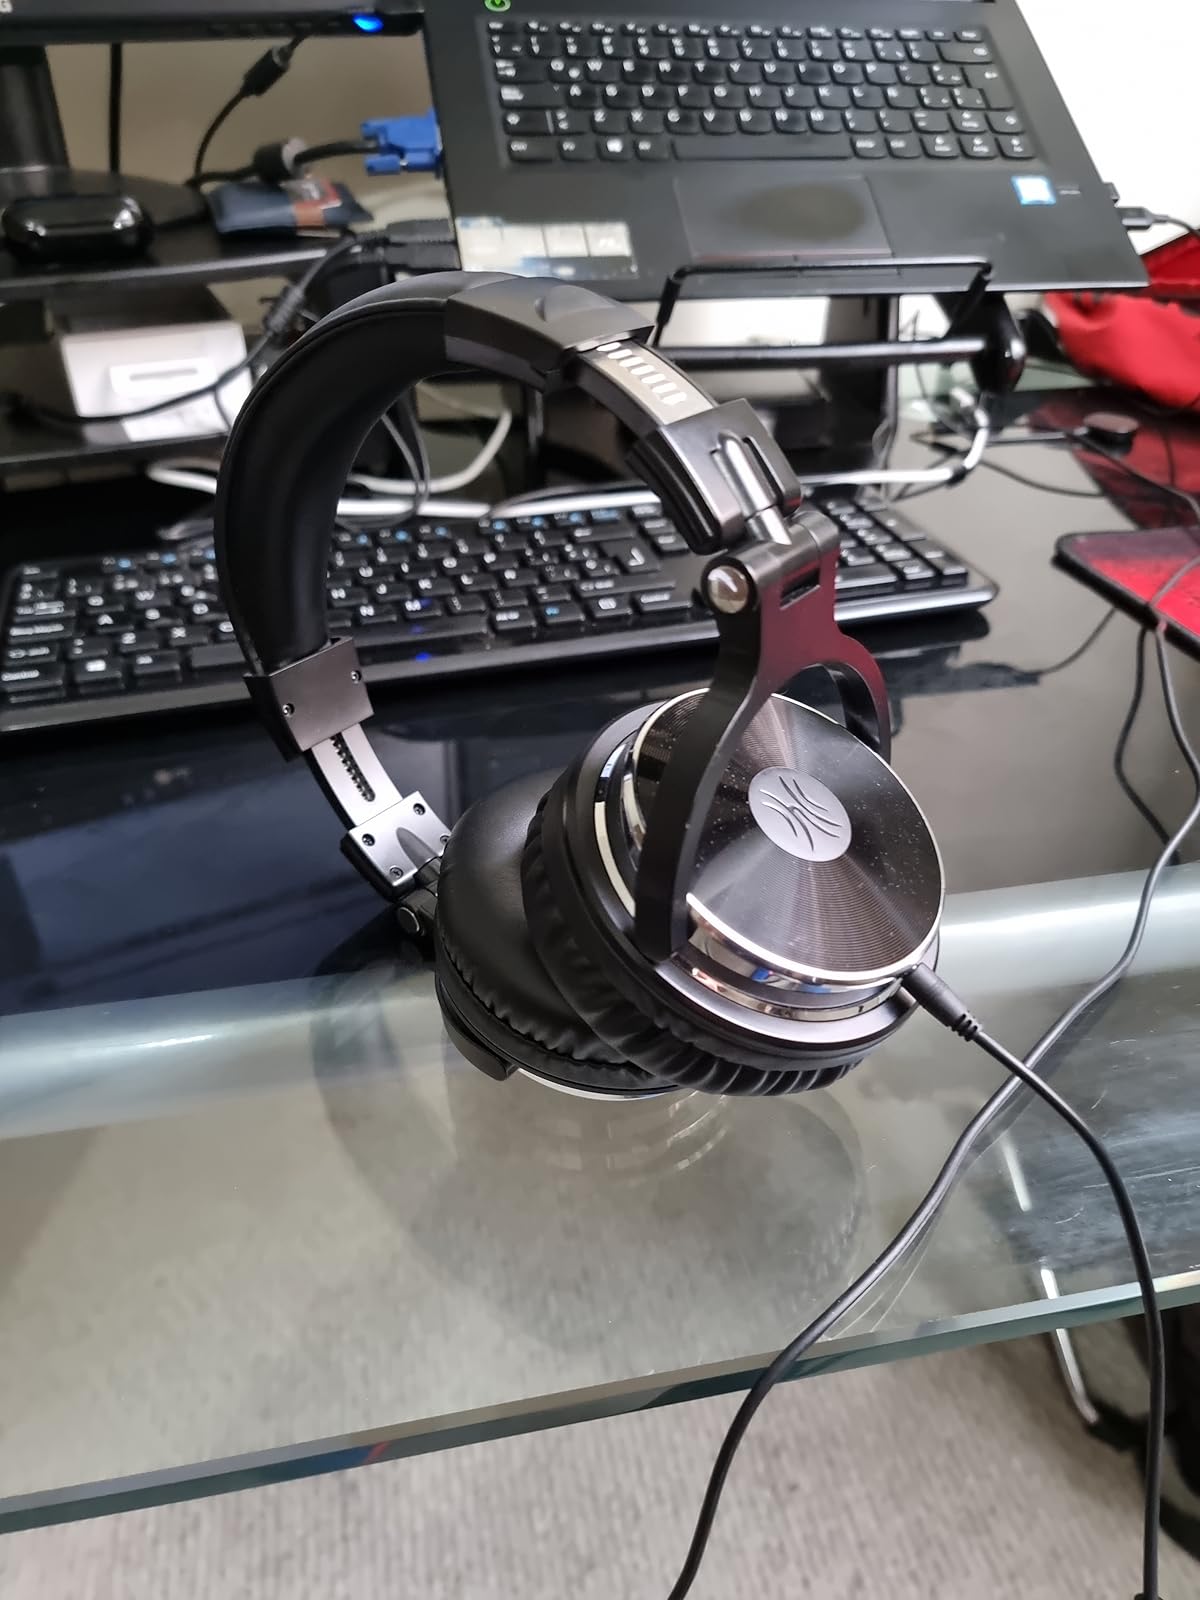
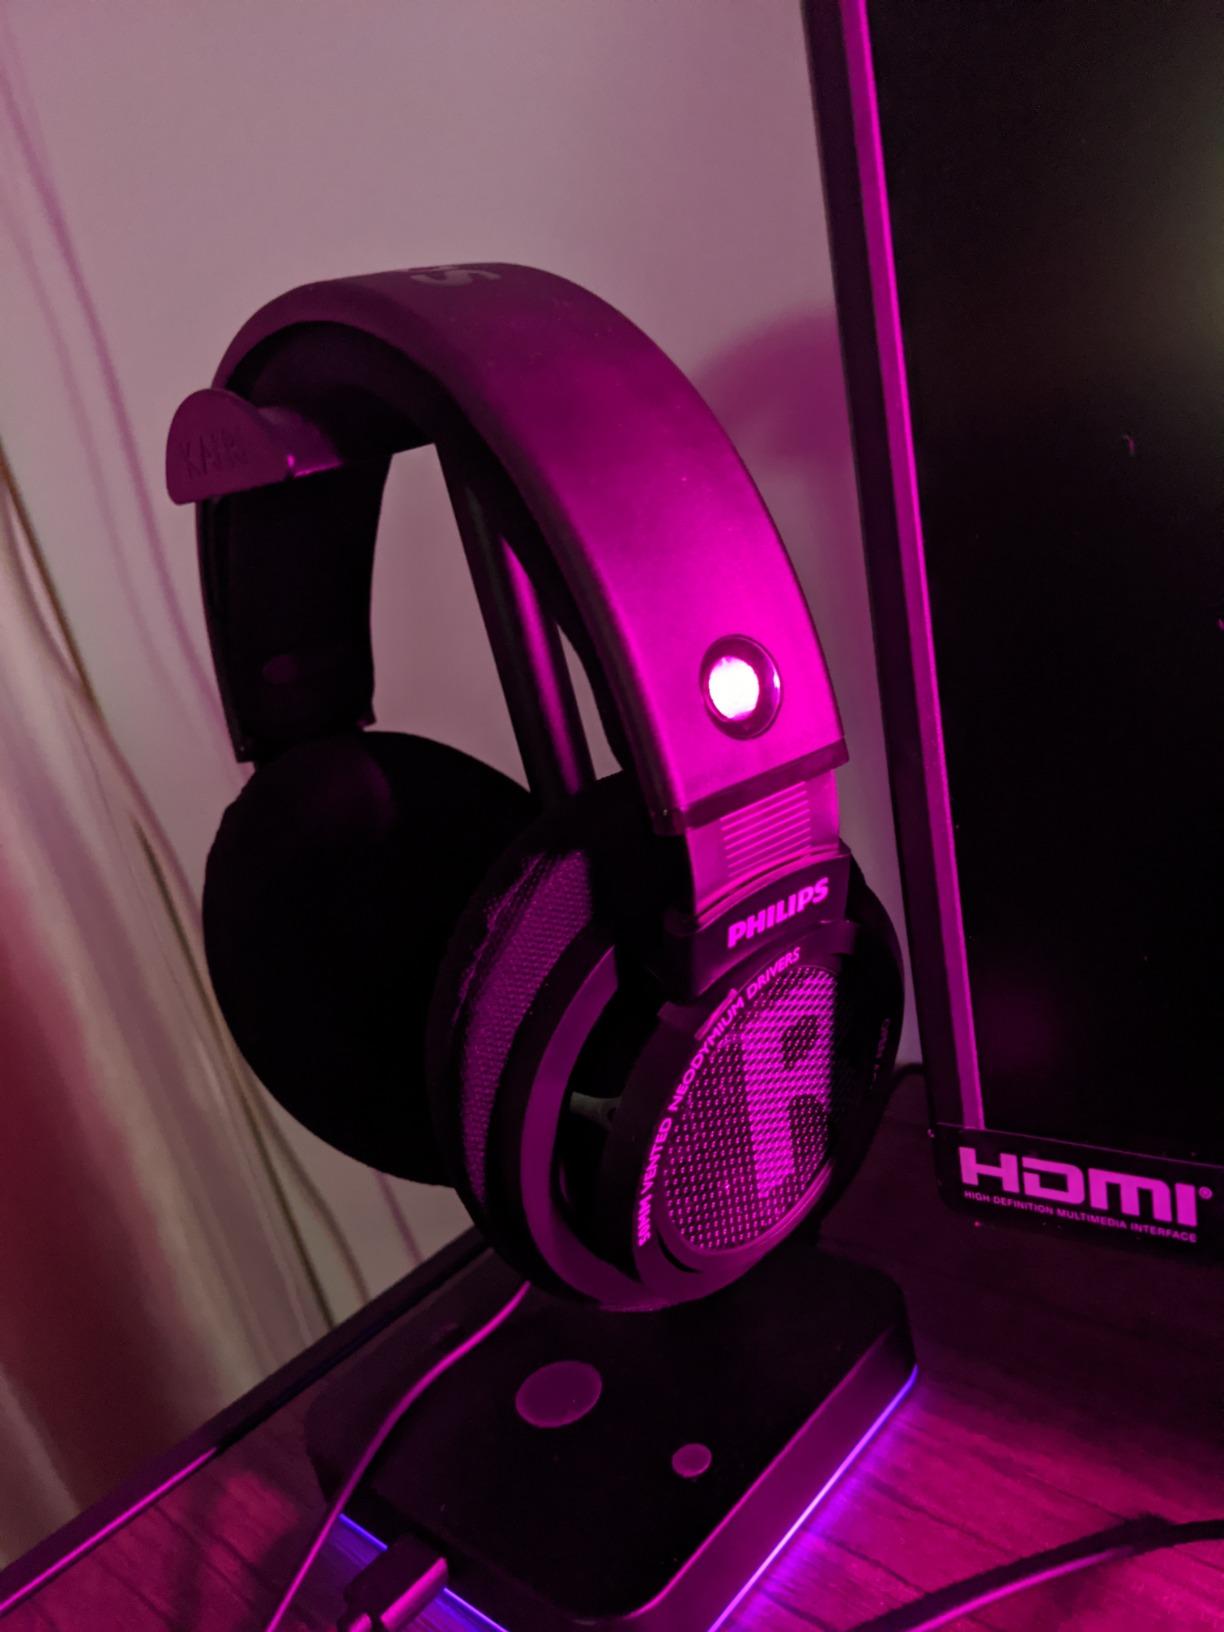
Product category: headphones
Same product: no